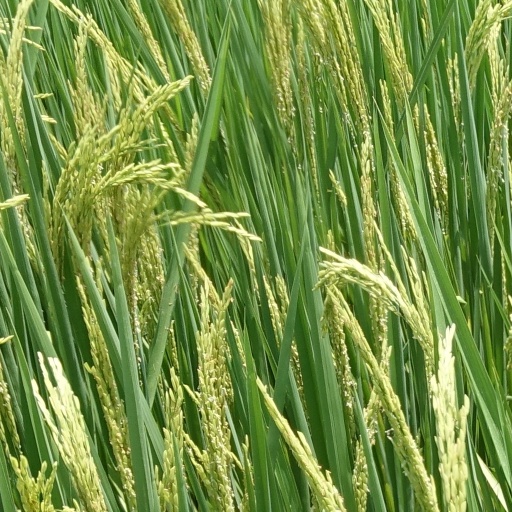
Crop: rice